Mary's Danish

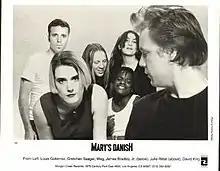
Mary's Danish (1991)

Mary's Danish was an alternative rock band that was formed in Los Angeles, California in the late 1980s which released four albums, with the last in 1992. Mary's Danish blended rock, funk, country and soul elements.